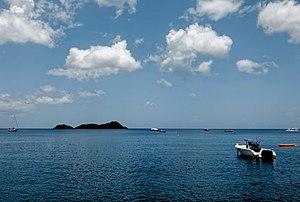
Embarcation réserve Cousteau
Le parc national de la Guadeloupe est un parc national français situé dans le département de la Guadeloupe aux Antilles françaises. Le territoire, devenu une réserve de biosphère de l'UNESCO en 1992, a pour but de protéger le point chaud de biodiversité des îles caraïbes, abritant ainsi une faune et une flore particulièrement riches, avec une fort taux d'endémisme insulaire.